Nicholas Ling

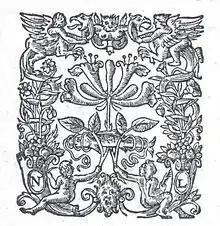
The publisher's device of Nicholas Ling was a codfish entwined with honeysuckle. The codfish, also known as a "ling," is a rebus of Ling's last name. The honeysuckle is an phonetic anagram of his first name: "Nicholas"="Honisocal."

Nicholas Ling (fl.1570–1607) was a London publisher, bookseller, and editor who published several important Elizabethan works, including the first and second quartos of Shakespeare's "Hamlet".